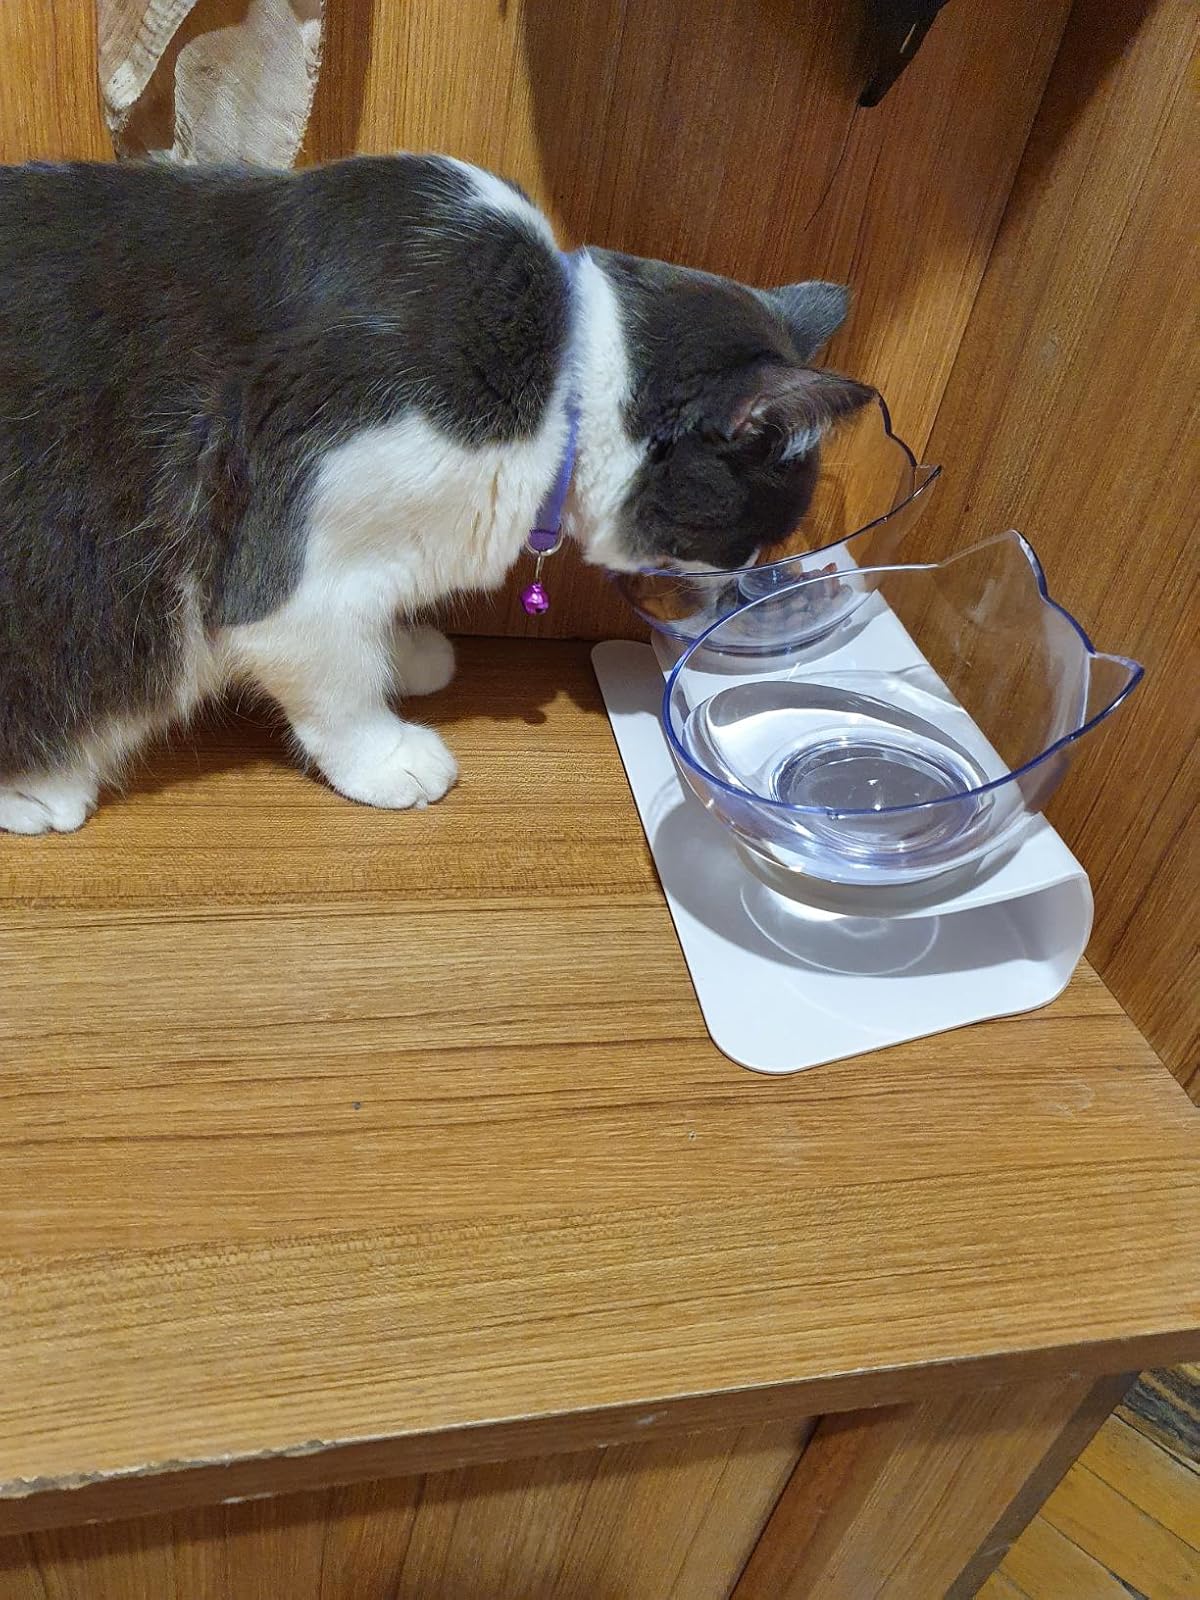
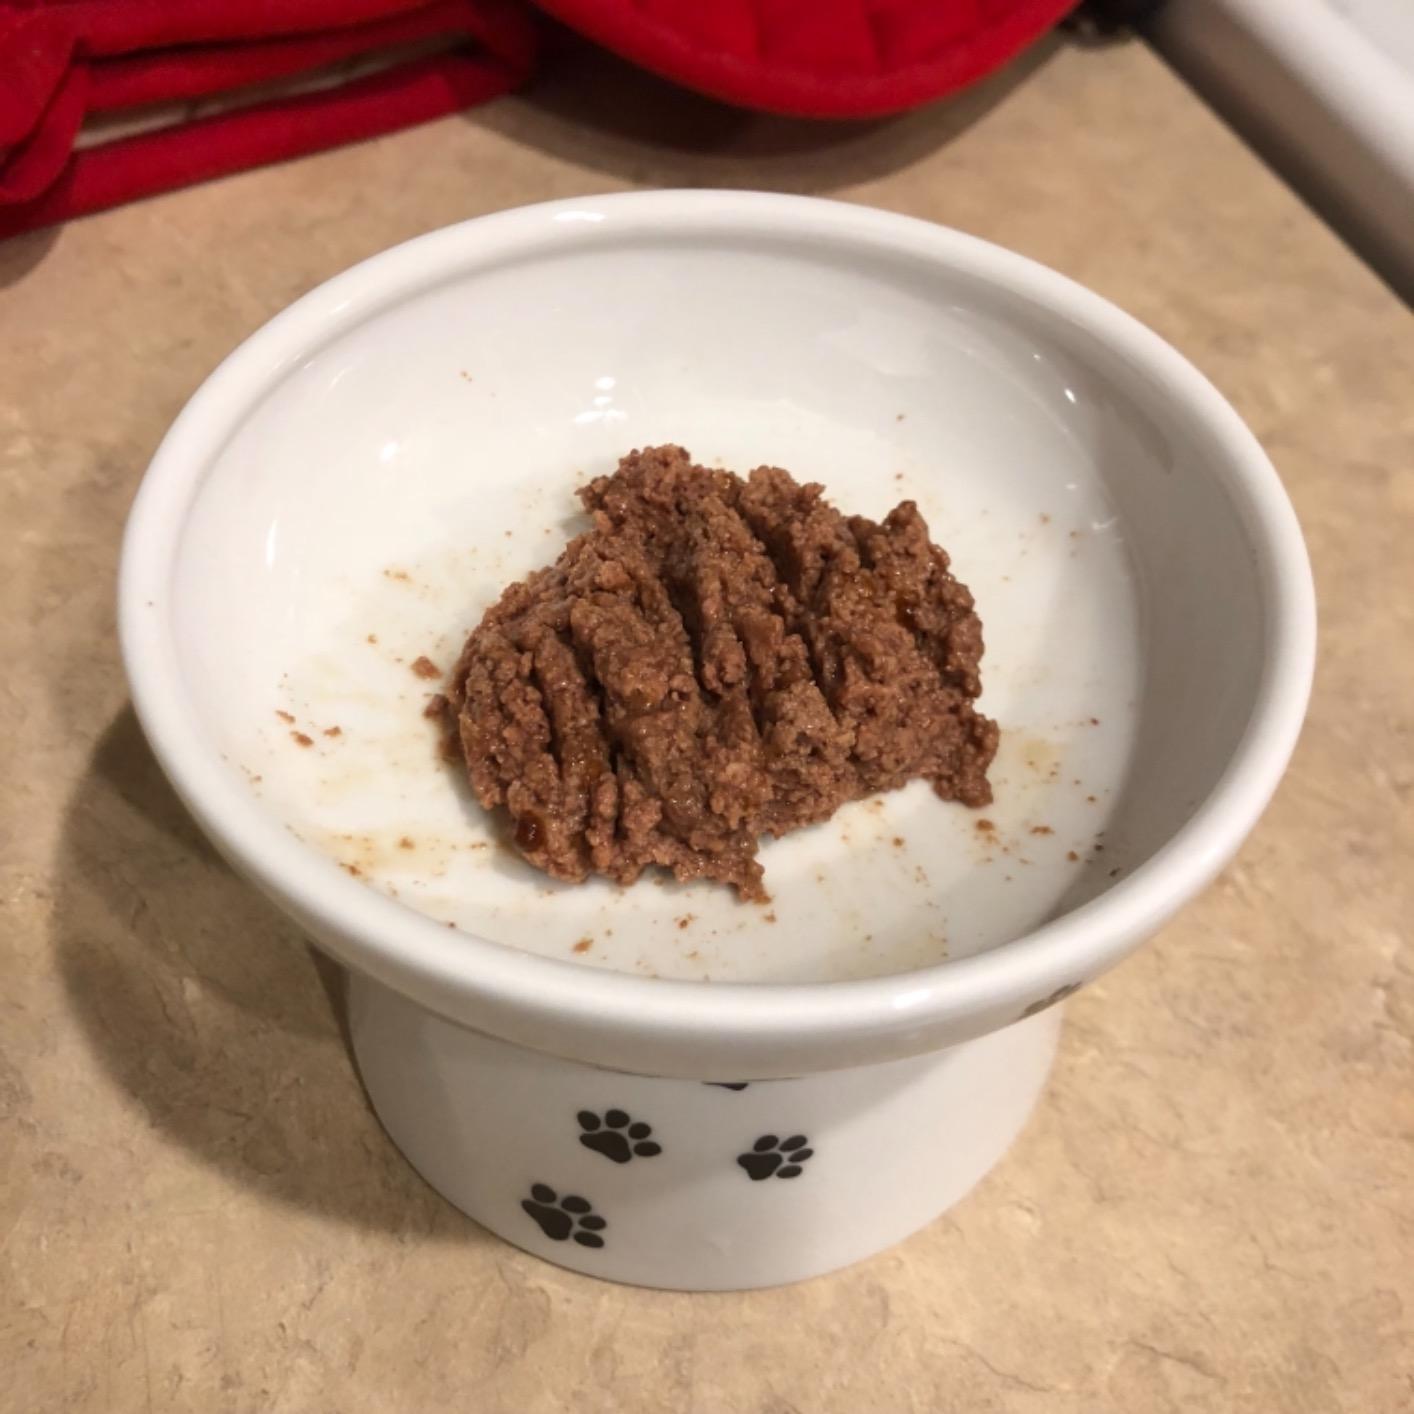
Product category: items_bowl
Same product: no